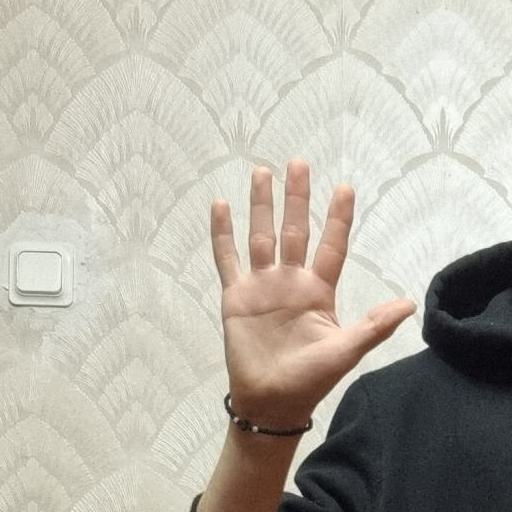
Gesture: palm